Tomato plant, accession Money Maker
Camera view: tilt-top (135 deg); turntable rotation: 150 degrees
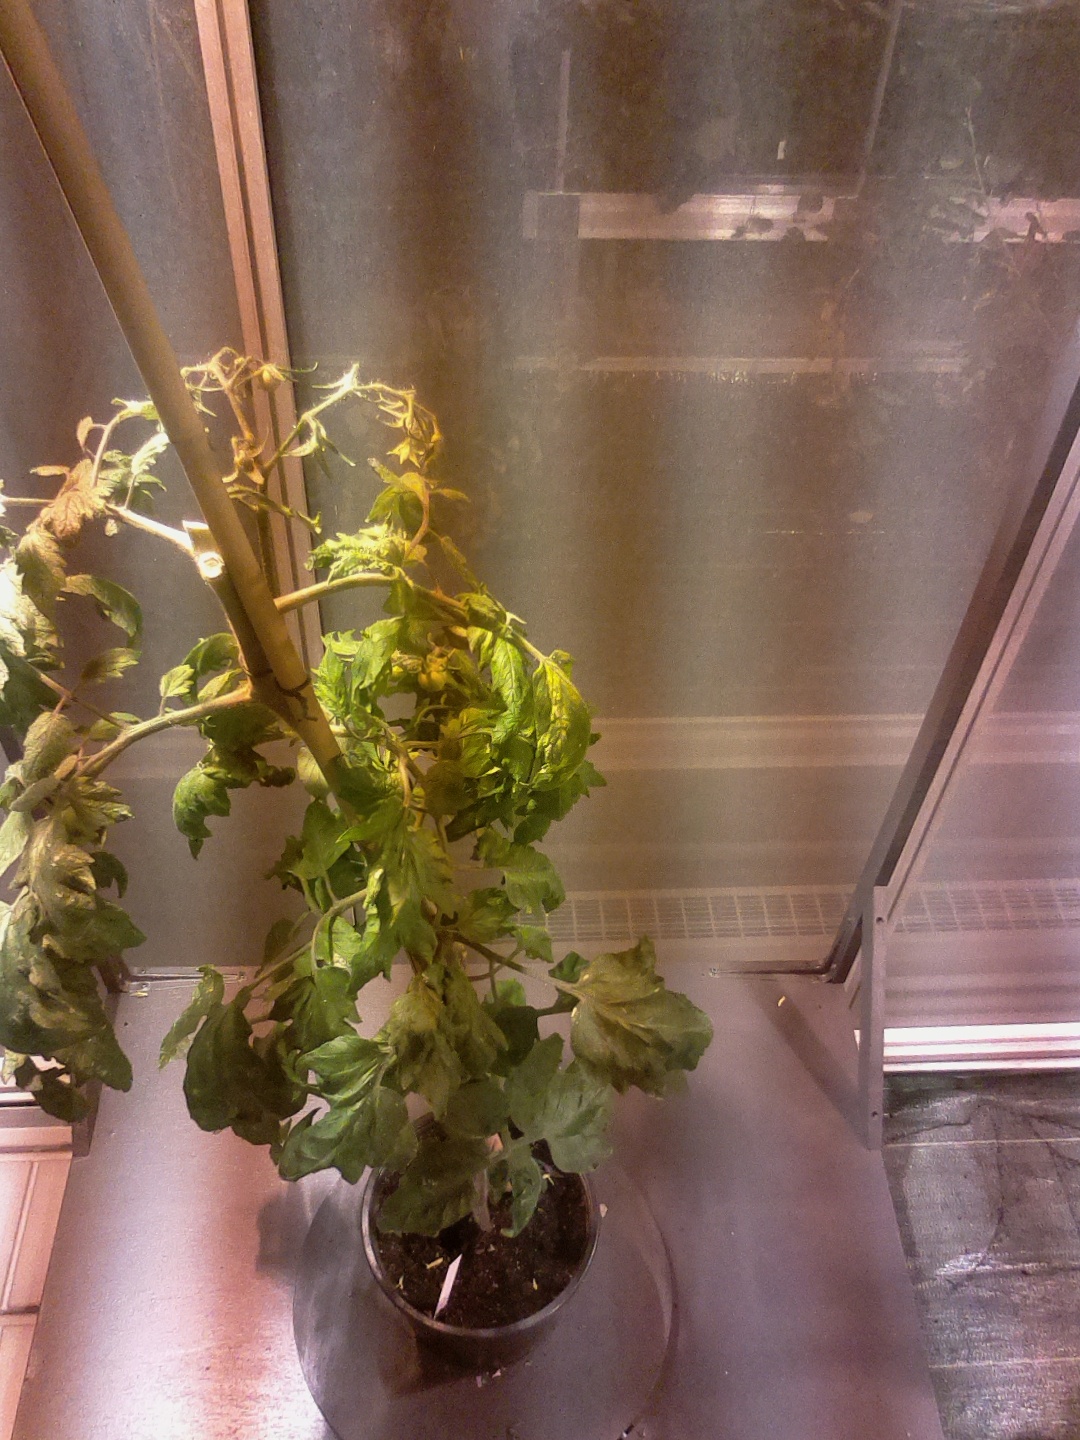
BBCH growth stage 70: Fruits at the main stem or branches visibles